Arab world

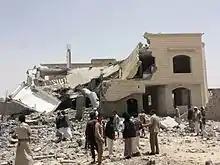
Saudi Arabian-led airstrikes in Yemen, June 2015

The popular protests throughout the Arab world of late 2010 to the present have been directed against authoritarian leadership and associated political corruption, paired with demands for more democratic rights. The two most violent and prolonged conflicts in the aftermath of the Arab Spring are the Libyan Civil War and Syrian Civil War.